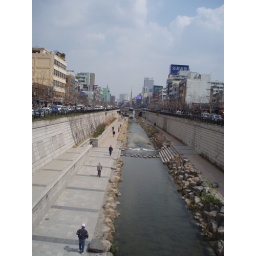
Cheonggye Stream, an urban renewal project in Seoul that turned an above ground highway above a polluted stream into an urban park.